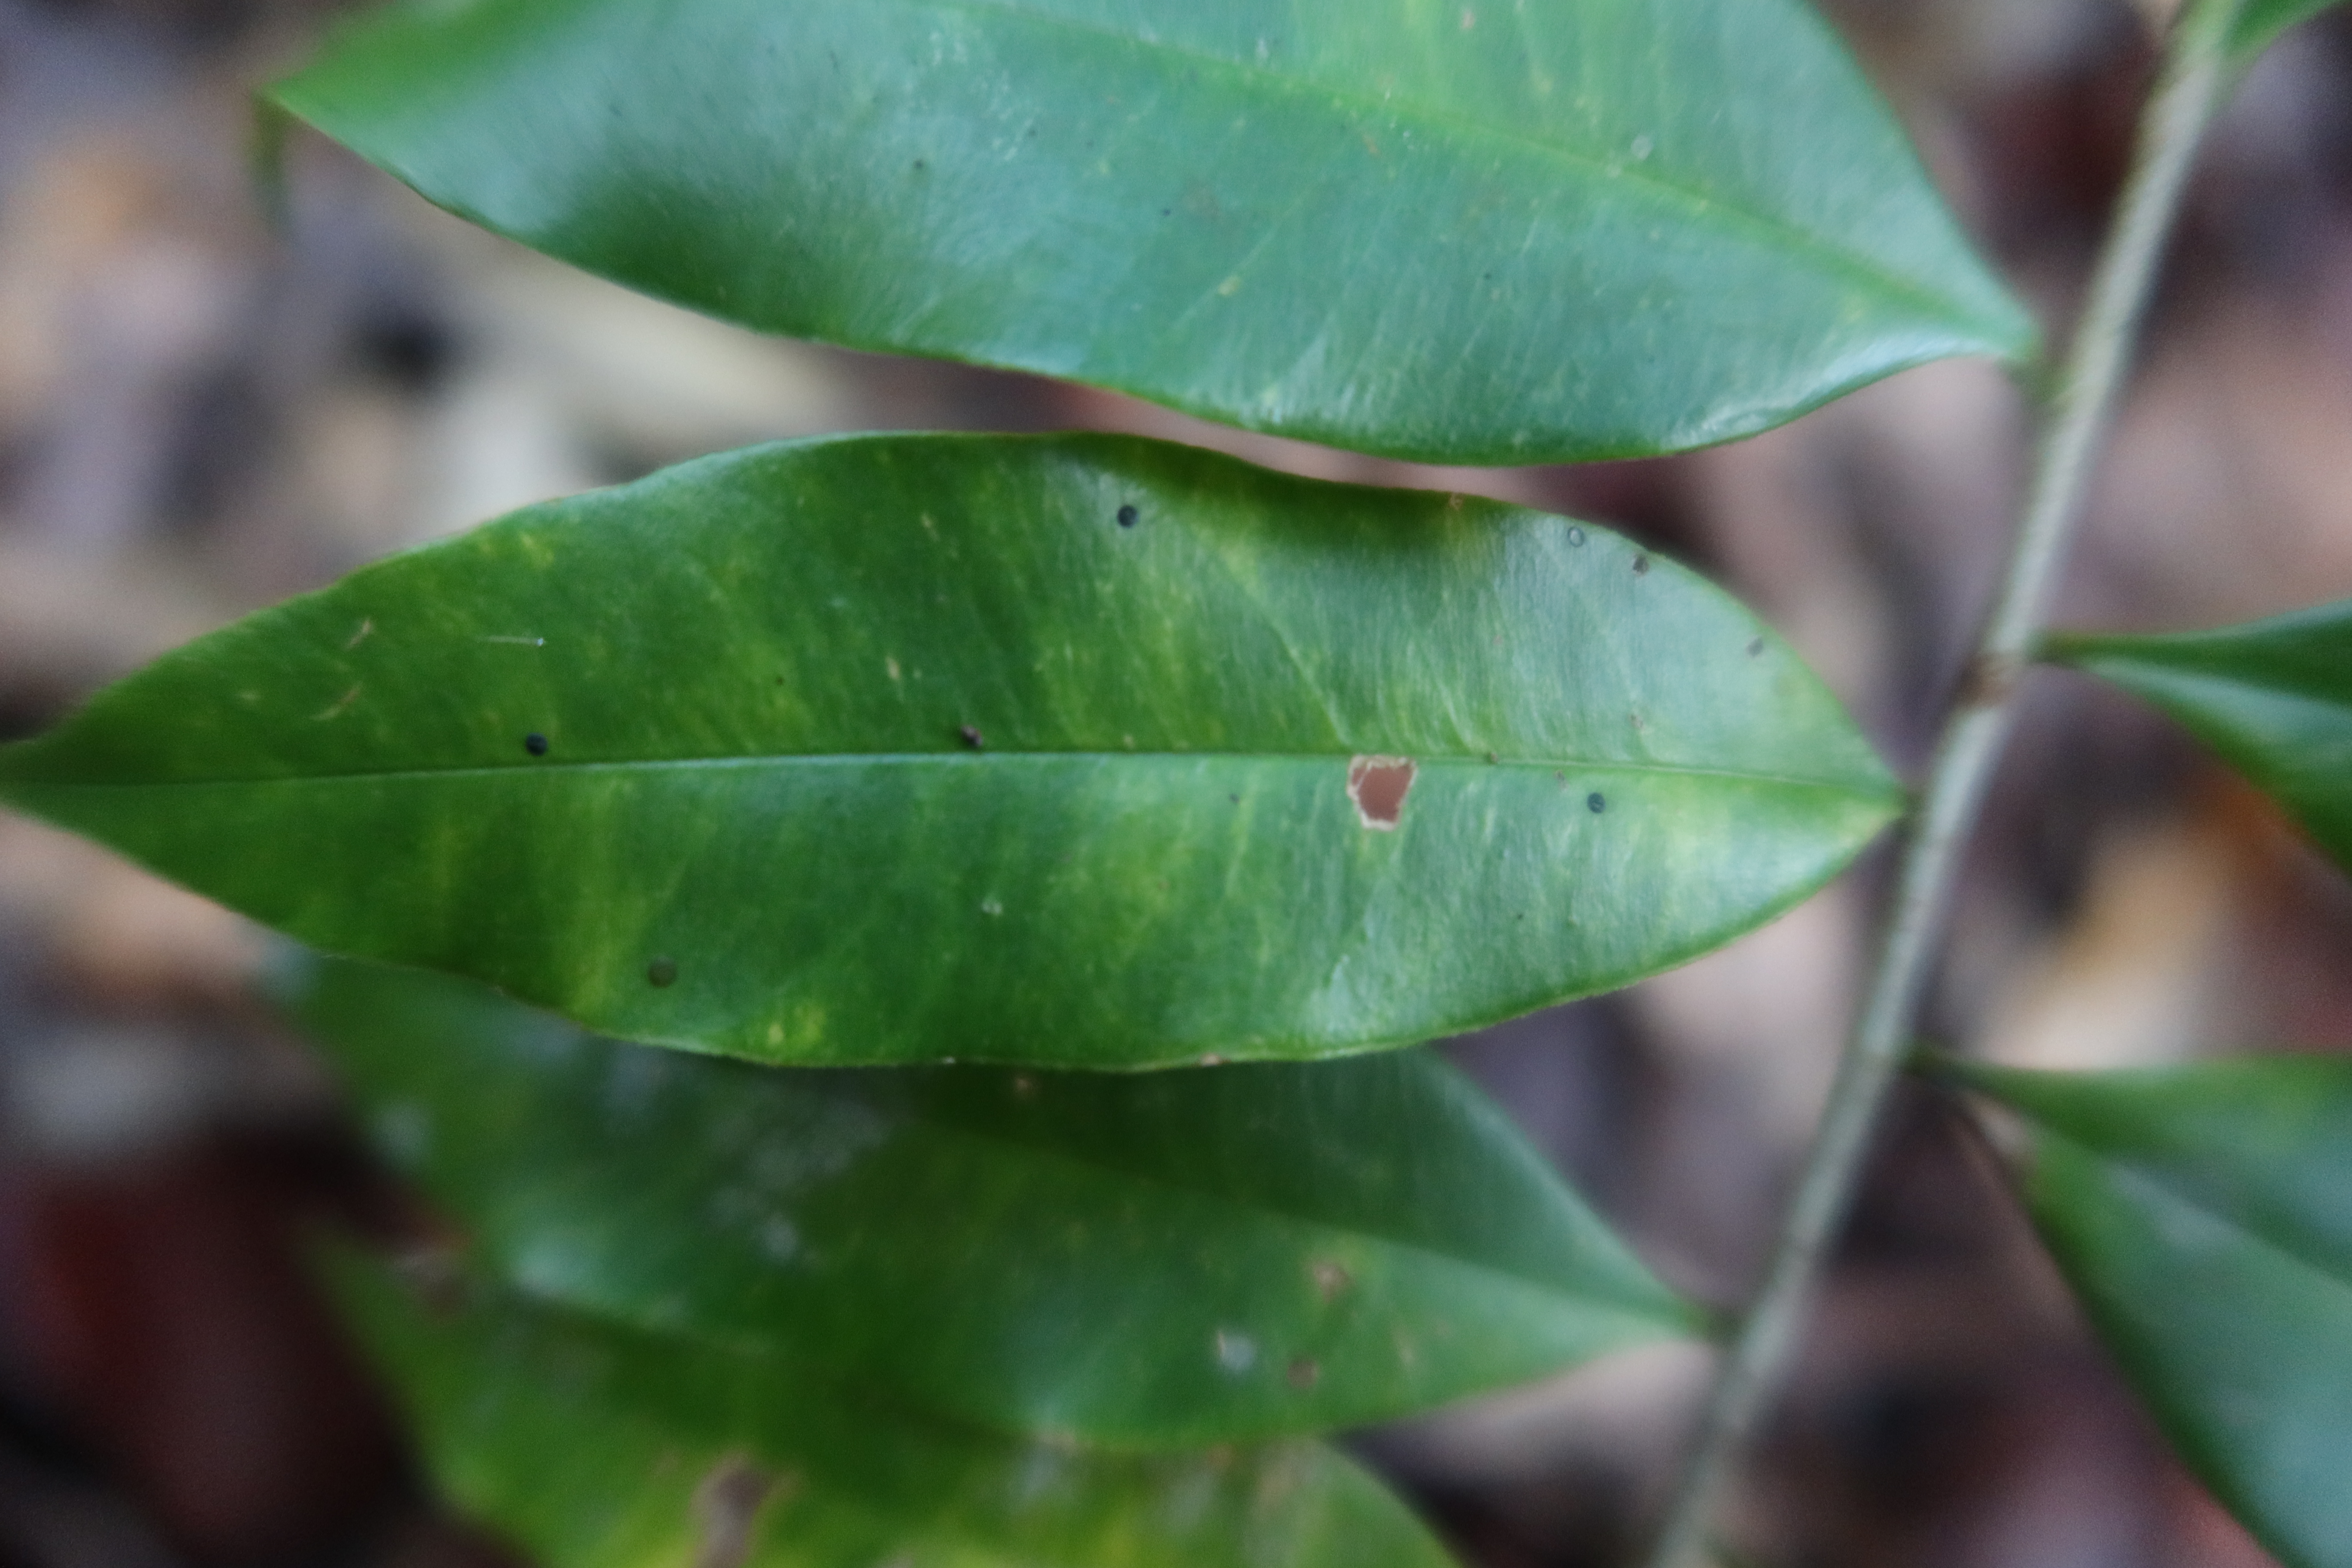
Label: Black spots